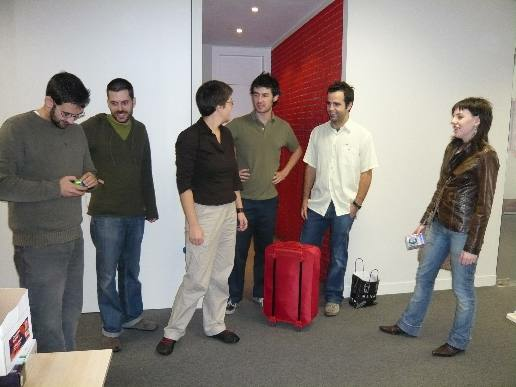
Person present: Yes